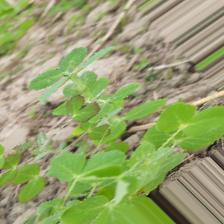
Label: Lentil Rust